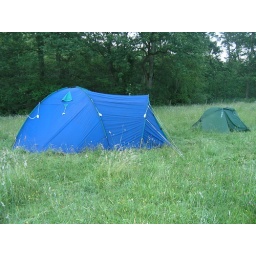
nb: the parents &lt;i&gt;and&lt;/i&gt; dog slept together in the green tent